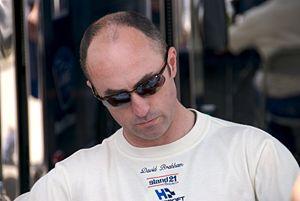
David Philip Brabham est un pilote automobile australien né le 5 septembre 1965 à Wimbledon. Il est l'un des trois fils du triple champion du monde de Formule 1, Jack Brabham.